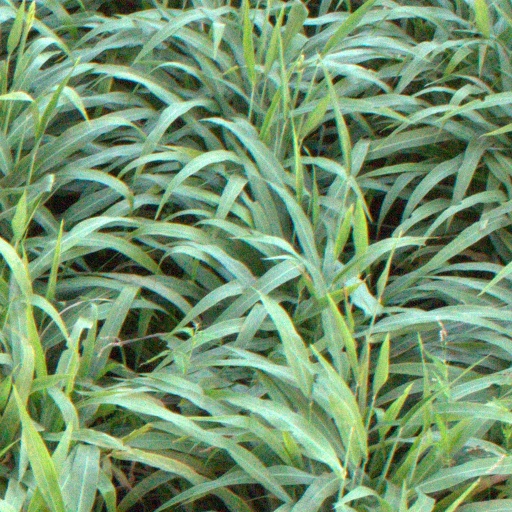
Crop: sorghum